Andries de Coninck

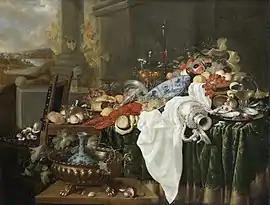
"Still life of a pie on a silver dish"

Andries de Coninck or Andries de Koninck ( – 30 March 1659) was a Flemish art dealer and still life painter active in Antwerp. He is known for his "pronkstillevens", the still lifes that were popular in Flanders and the Dutch Republic from the 1640s.